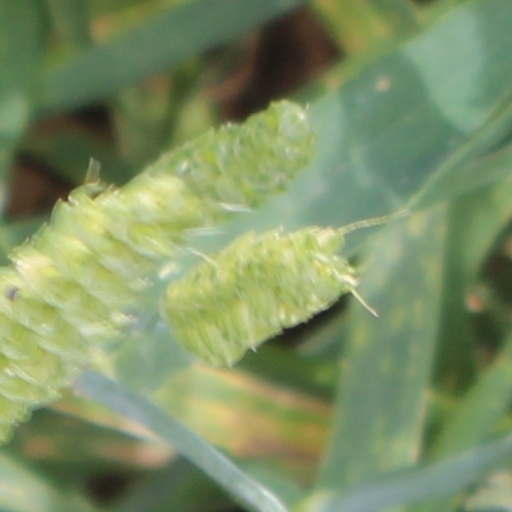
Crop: wheat